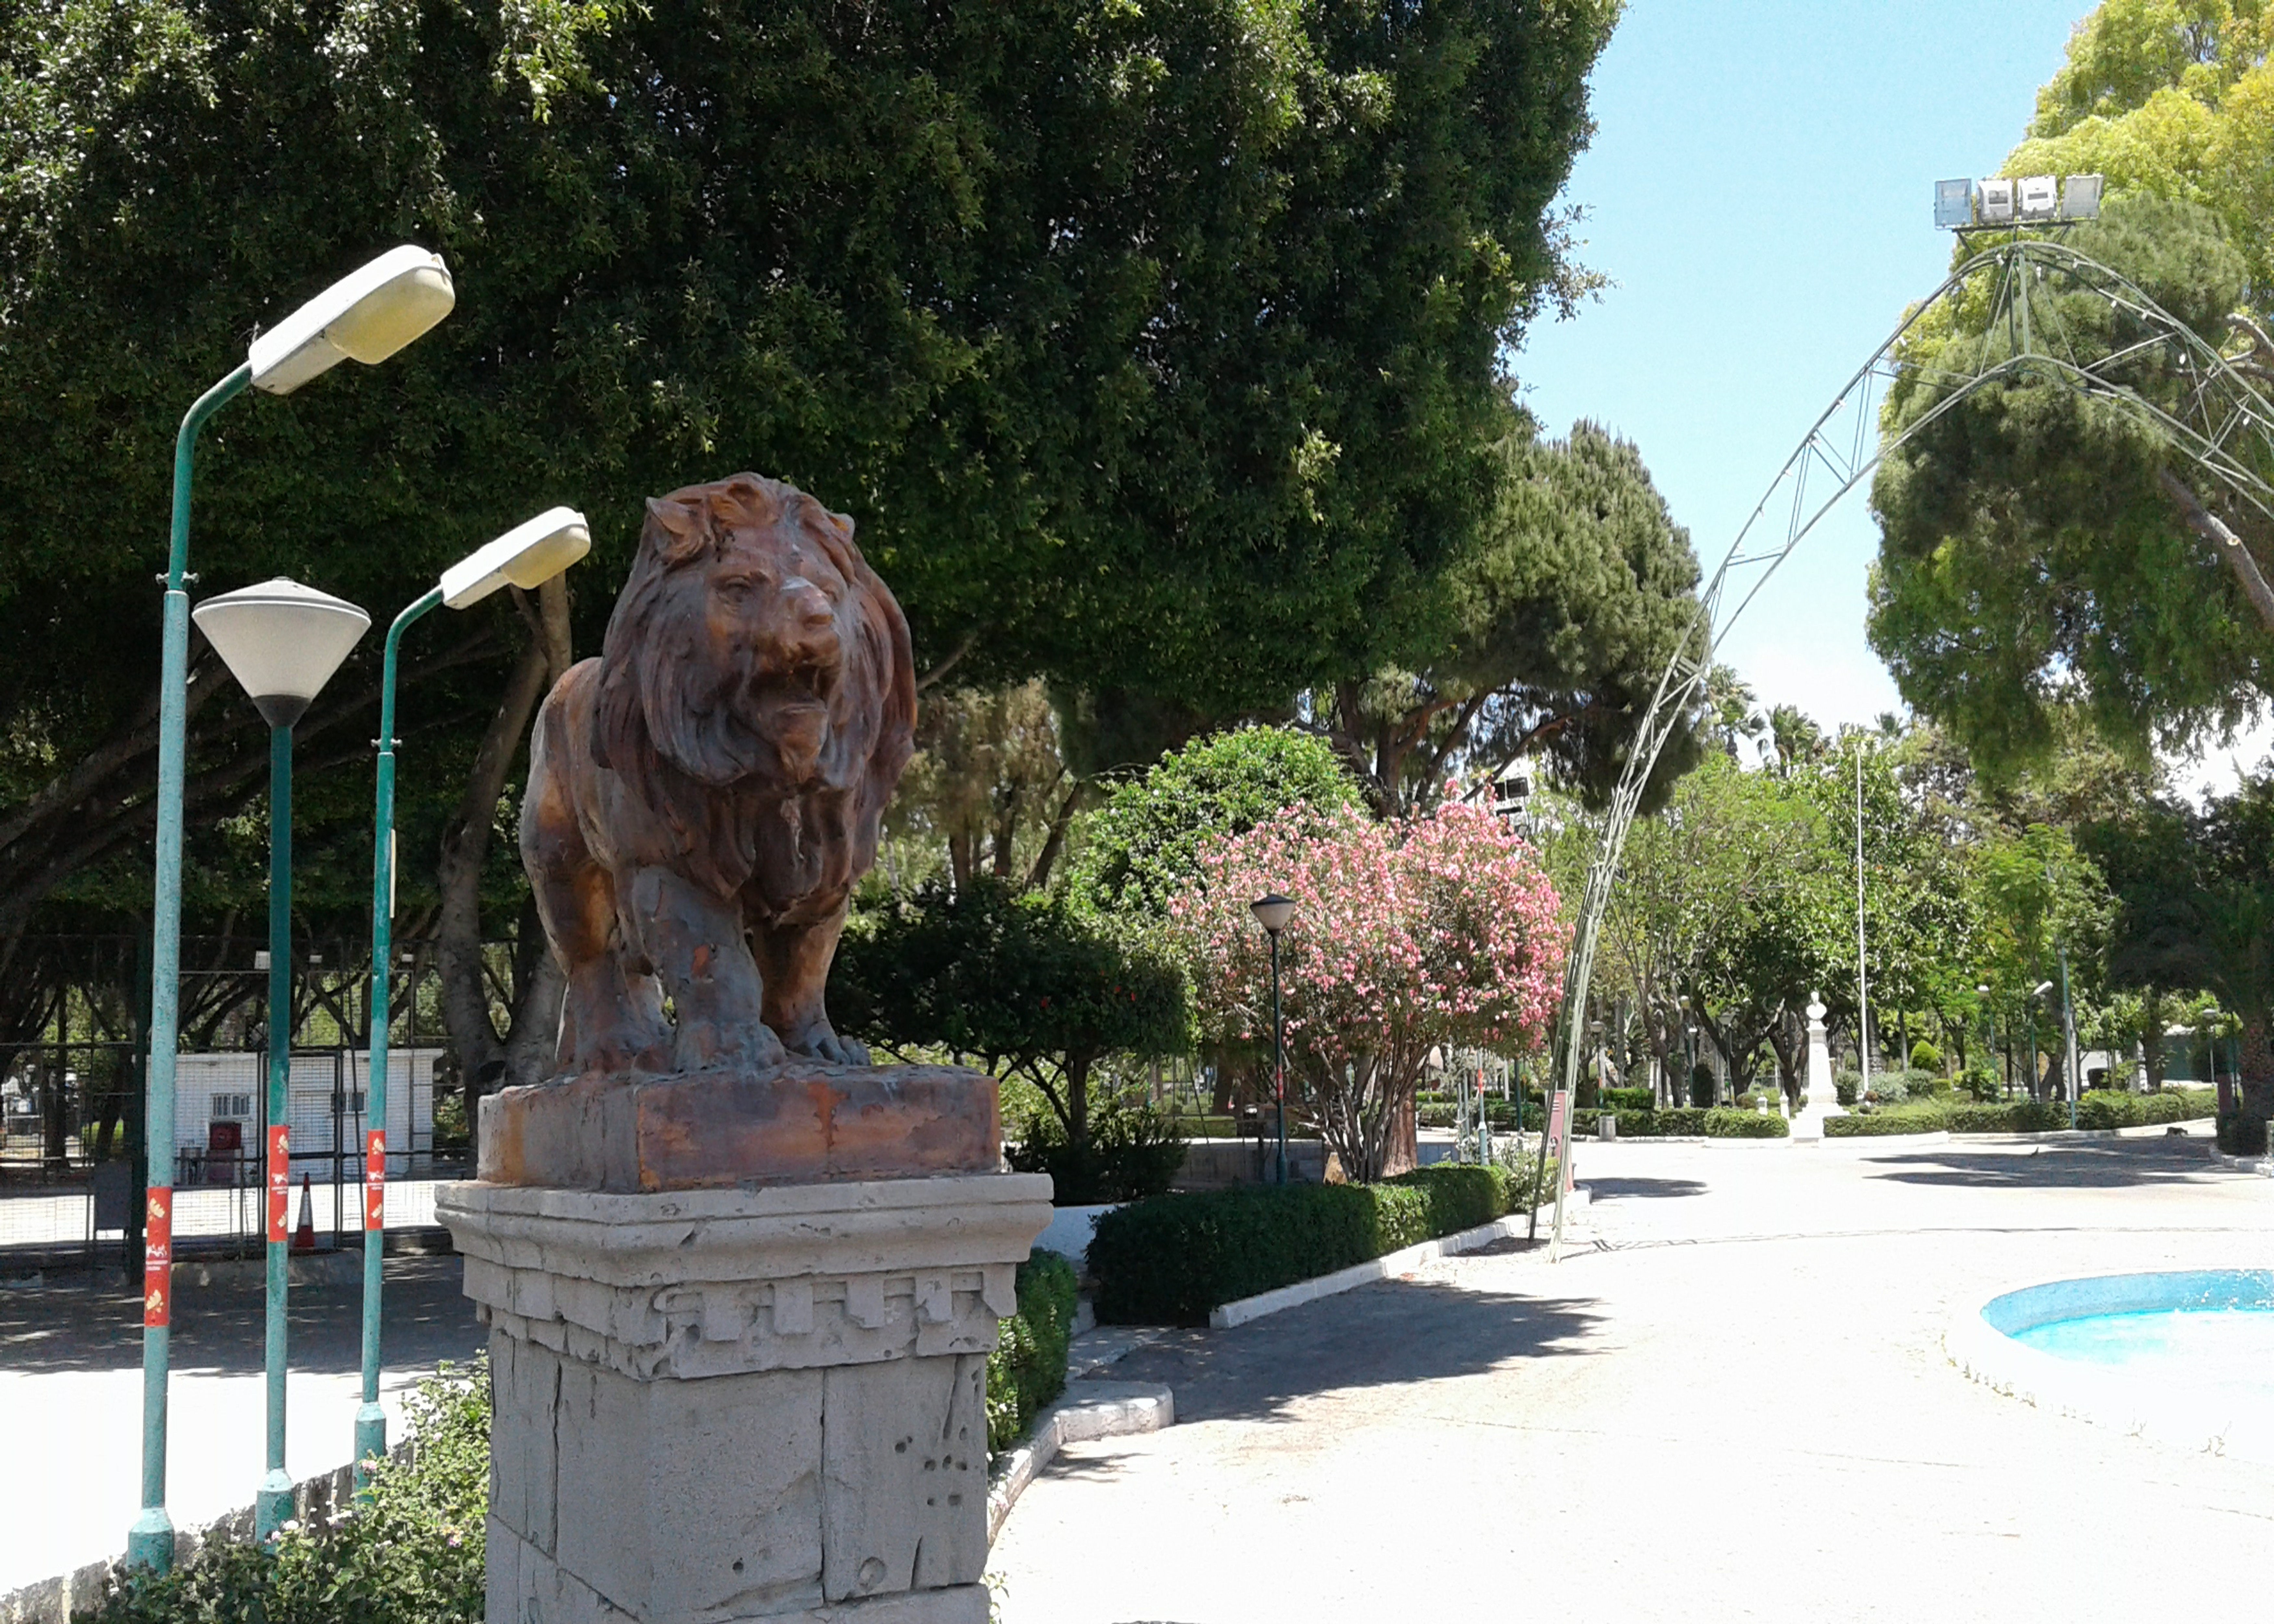
lion, within walking, garden, livestock, statue, trees, plant, sky, sculpture, tree, street light, grass, art, leisure, building, recreation, city, landscape, monument, bronze sculpture, shrub, landscaping, font, classical sculpture, water feature, walkway, street, lawn ornament, road, carving, metal, arecales, tourism, town square, memorial, rock, park, vacation